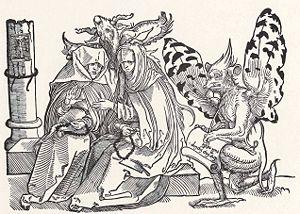
Les possessions d'Aix-en-Provence sont une affaire d'hystérie collective qui se déroula en Provence au début du XVIIᵉ siècle où elles furent qualifiées de séduction diabolique. Les acteurs en sont Louis Gaufridi, moine bénédictin de Saint-Victor de Marseille et curé des Accoules, ainsi que des religieuses ursulines d'Aix-en-Provence, dont les sœurs Madeleine de Demandolx de la Palud et Louise Capeau qui se déclarèrent ensorcelées par sa faute. En dépit de puissants soutiens, dont celui des archevêques d'Avignon et d'Aix-en-Provence, le prêtre fut décrété coupable, après avoir été convaincu de sorcellerie et de magie. Il fut brûlé vif sur la place de Prêcheurs, à Aix, le 30 avril 1611.